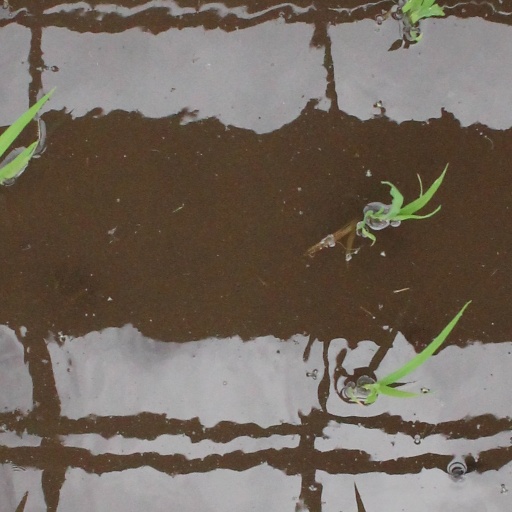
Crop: rice